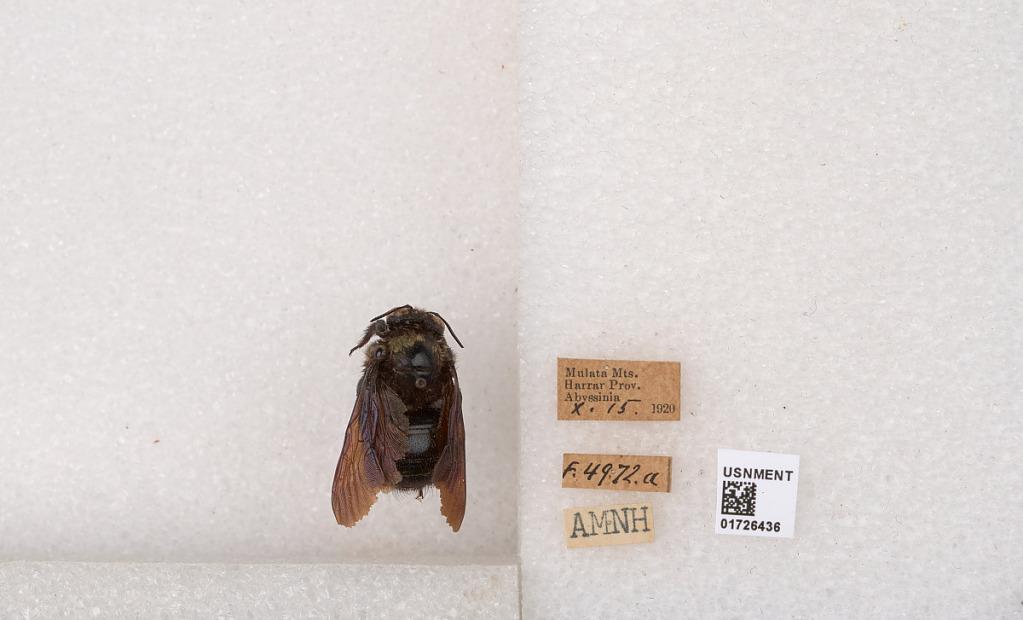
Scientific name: Xylocopa (Xylomelissa) io Vachal
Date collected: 1920-10-15
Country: Ethiopia
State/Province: Oromiya
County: Harrar
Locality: Mulata Mts., Abyssinia